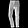
Label: Trouser